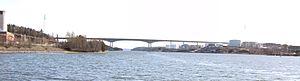
Le pont d'Igelsta est un pont ferroviaire situé dans la commune de Södertälje au sud de Stockholm en Suède. Avec une longueur totale de 2 140 mètres, il s'agit du troisième plus long pont de Suède après les ponts de l'Øresund et d'Öland. Il supporte à son extrémité ouest la gare ferroviaire de Södertälje Sud.